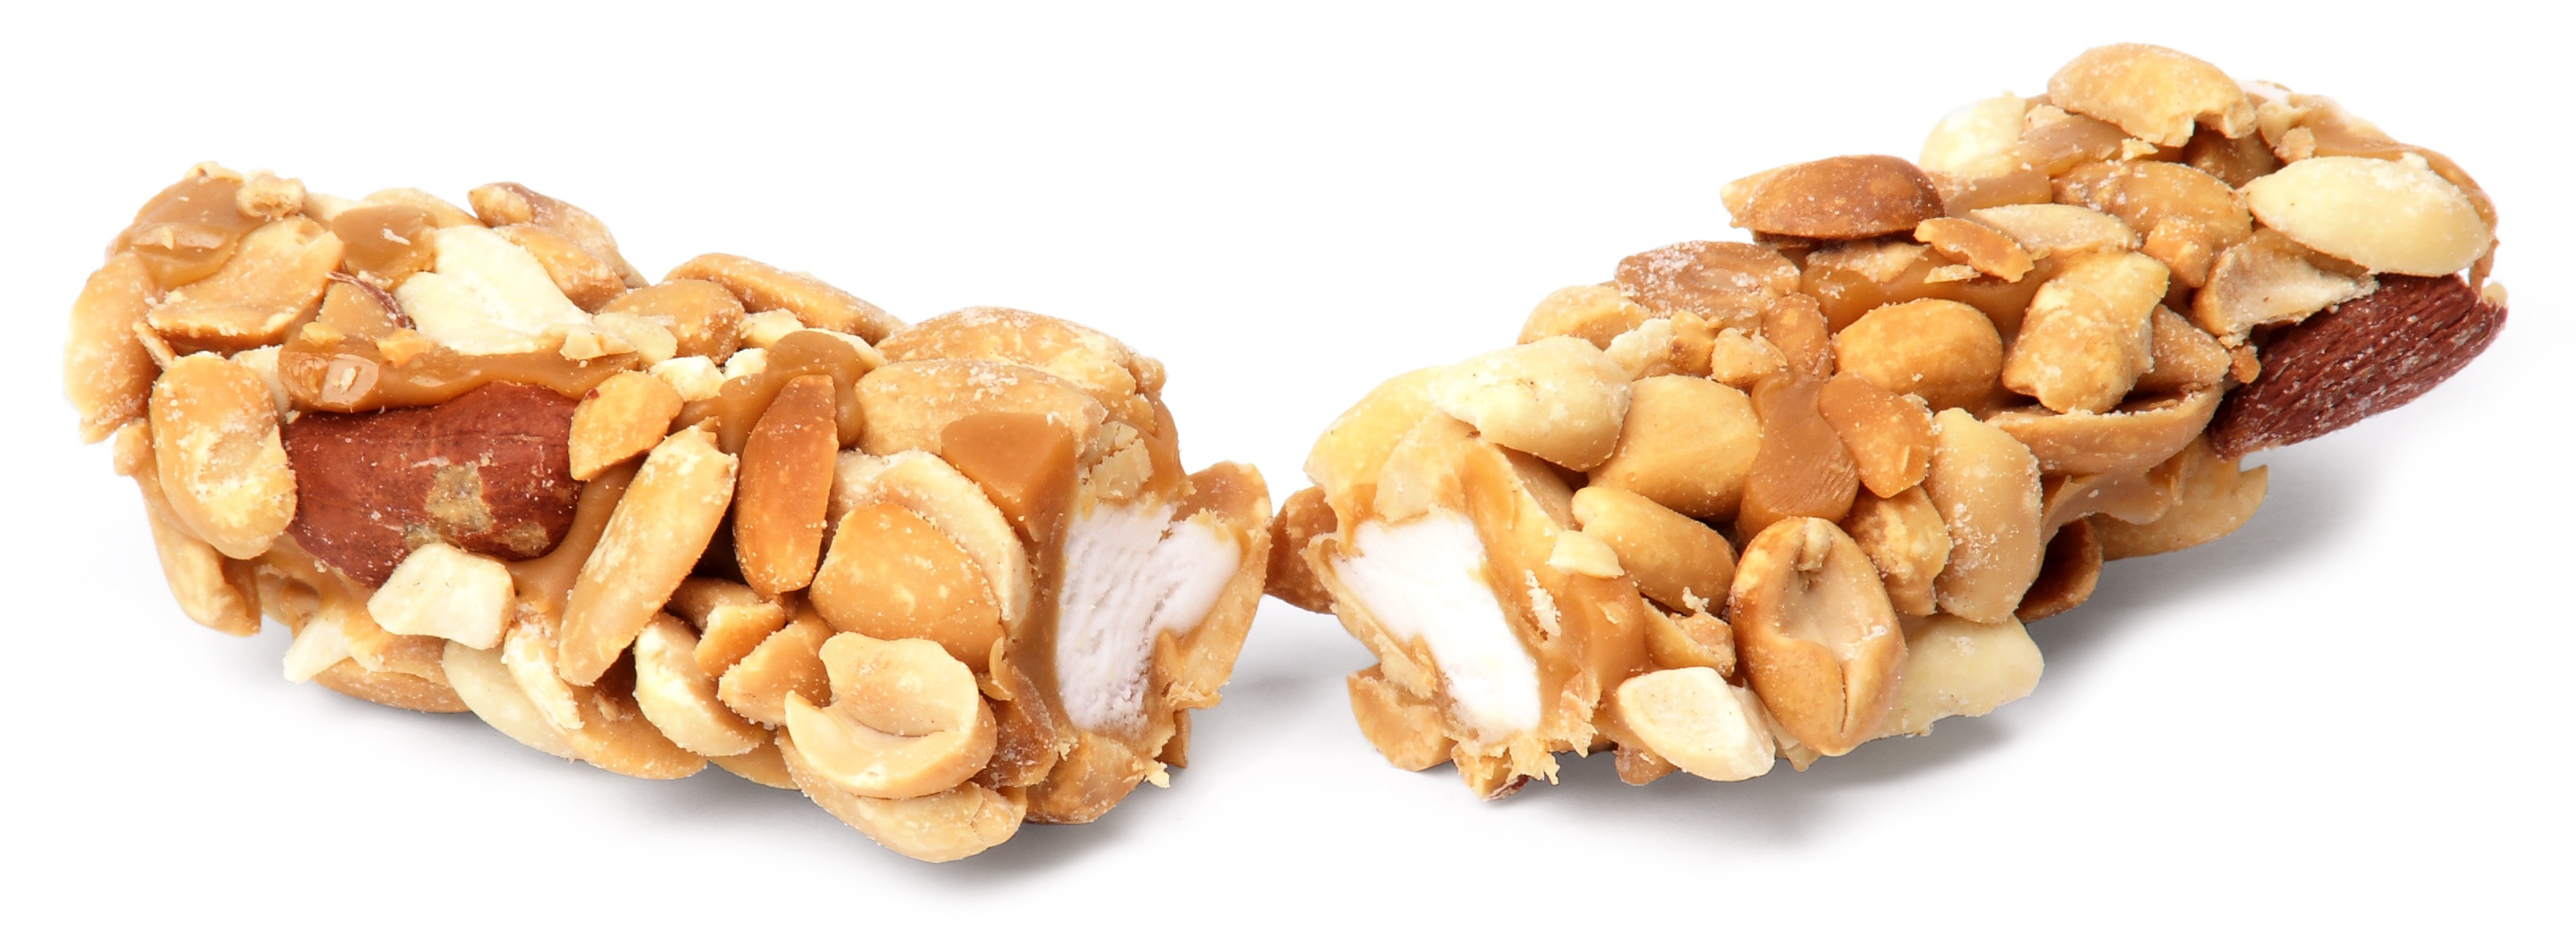
plant, fruit, sweet, food, produce, nut, delicious, sugar, candy, diet, split, flowering plant, unhealthy, salted, grass family, land plant, snack food, nuts seeds, nut roll